Seal Island (Albany, Western Australia)

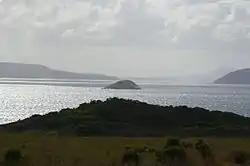
Seal Island from near Goode Beach

Seal Island in the Great Southern region of Western Australia (located at ) is approximately south-east of Albany and approximately offshore from Frenchman Bay in King George Sound. It has a total area of . The island is designated as a nature reserve (Reserve Number 32199).